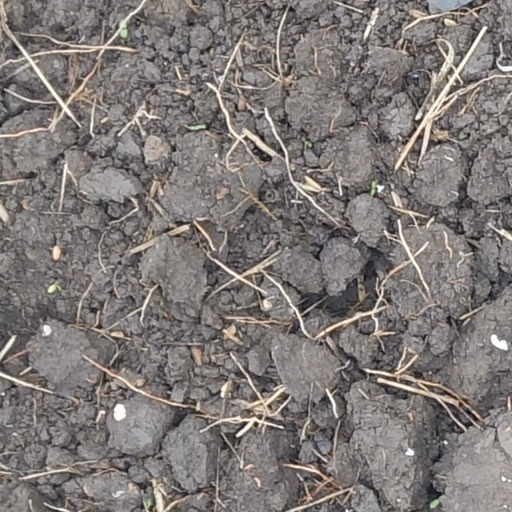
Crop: wheat